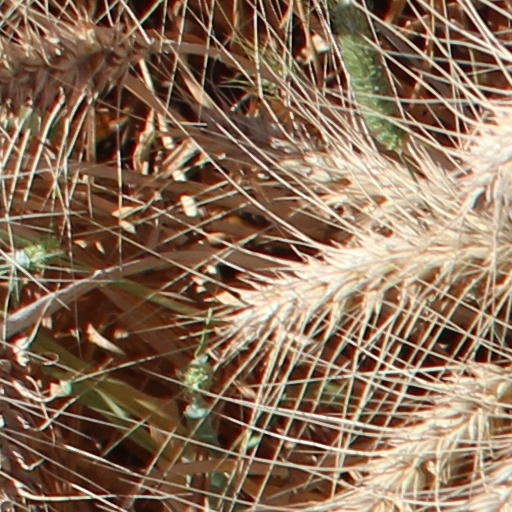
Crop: wheat